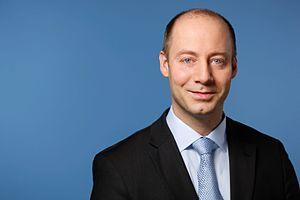
Cet article présente la liste des députés européens d'Allemagne élus lors des élections européennes de 2014 en Allemagne.
Arne Lietz, né le 23 juillet 1976 né à Güstrow, est un homme politique allemand membre du Parti social-démocrate d'Allemagne.